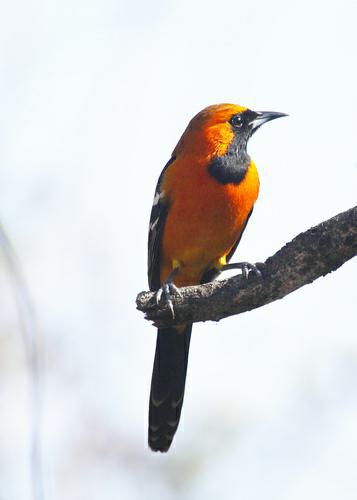
A photo of a hooded oriole